MV Merv Hardie

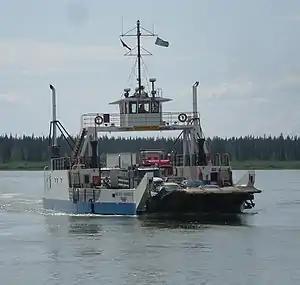
The "Merv Hardie" in 2011.

The Merv Hardie, named for politician, businessman and bush pilot Merv Hardie, was a ferry that connected the eastern and western portions of the Yellowknife Highway, across the Mackenzie River, near Fort Providence.